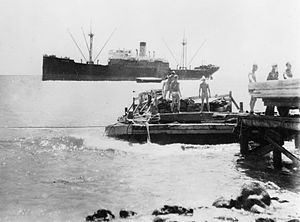
Wake Island / Historie / Pan American Airways base for "Flying Clippers"
Pan American Airways (PAA) byggearbejdere "lettere" byggematerialer fra SS "North Haven" til kajen på Wilkes Island, Wake Atollen.
Wake Island er en atol i Stillehavet cirka 3400 km vest for Hawaii. Territoriet har tidligere været kaldt Halcyon Island. Atollen administreres af USA's indenrigsministerium som et uorganiseret, uindlemmet oversøisk territorium og indgår blandt USA's ydre småøer. Territoriet har et totalareal på 7,4 km² og har 150 indbyggere i 2014. Wake Island styres af flyvevåbenet, og alle indbyggere er ansat i enten flyvevåbenet eller hæren. Flyvevåbenet driver en flyvestation og hæren et raketsystem på atollen.